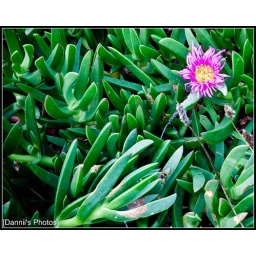
One lonely flower in a sea of green